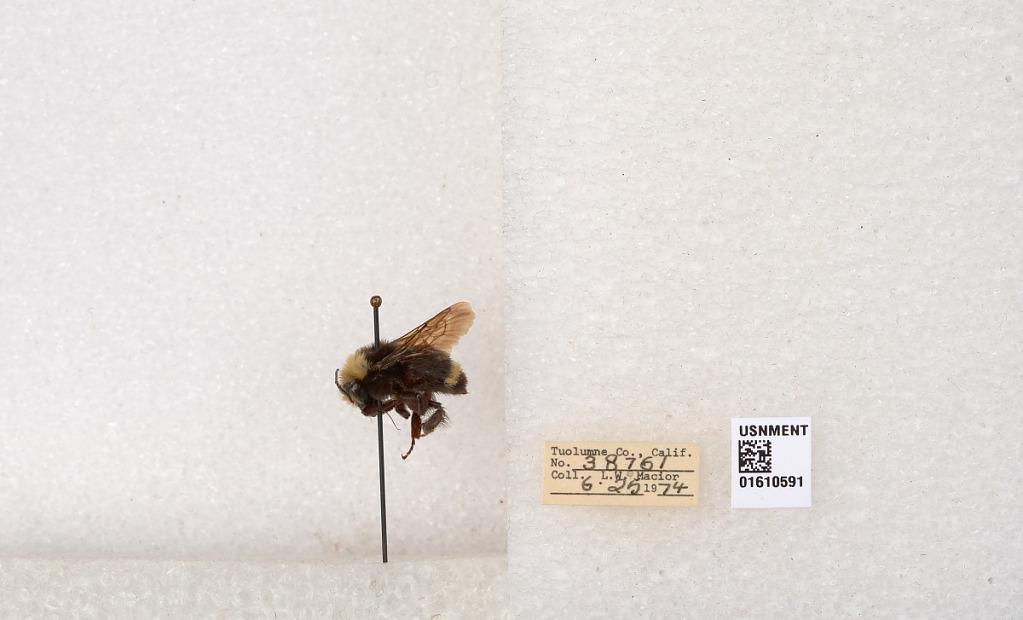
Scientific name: Bombus (Pyrobombus) vandykei (Frison)
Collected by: L. Macior
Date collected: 1974-6-25
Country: United States
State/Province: California
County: Tuolumne
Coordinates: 37.9712, -120.228